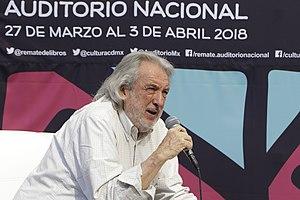
Hernán Lara Zavala est un romancier, nouvelliste et essayiste mexicain, né en 1946 à Mexico. Il a reçu le Premio de la Real Academia Española 2010 pour son dernier roman Península, península.